Josef Anton Gegenbauer

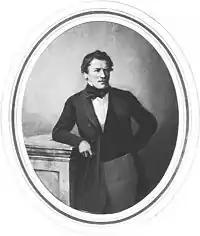
Joseph Anton von Gegenbaur (Photograph by Theodor Widmayer)

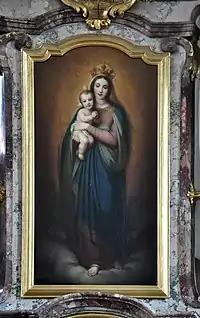
Madonna and Child, St.Martinus Parish Church, Wangen

Josef Anton von Gegenbaur (6 March 1800, in Wangen, Württemberg – 31 January 1876, in Rome) was a German historical and portrait painter.